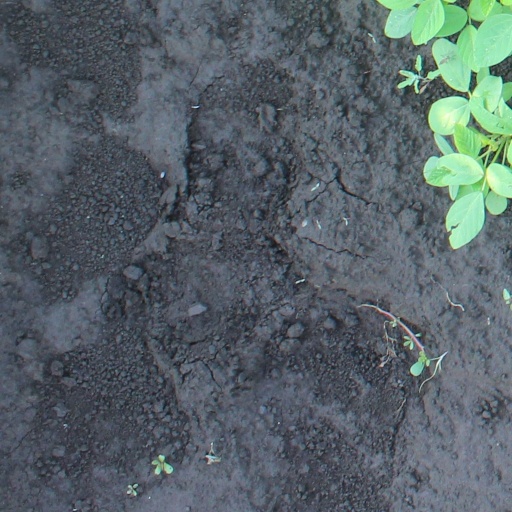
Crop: soybean